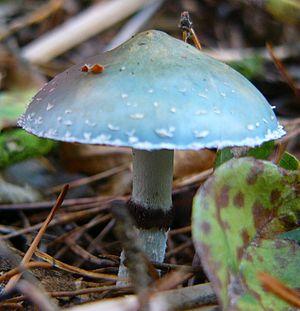
L'ordre des Agaricales ou clade des euagarics est un ordre de champignons qui présente principalement des chapeaux à lamelles. Toutefois la phylogénétique a maintenant introduit dans cet ordre certain Incertae sedis, des champignons inclassables par leur formes inachevées qui ne permettait pas à la classification linéenne de les classer avec certitude.